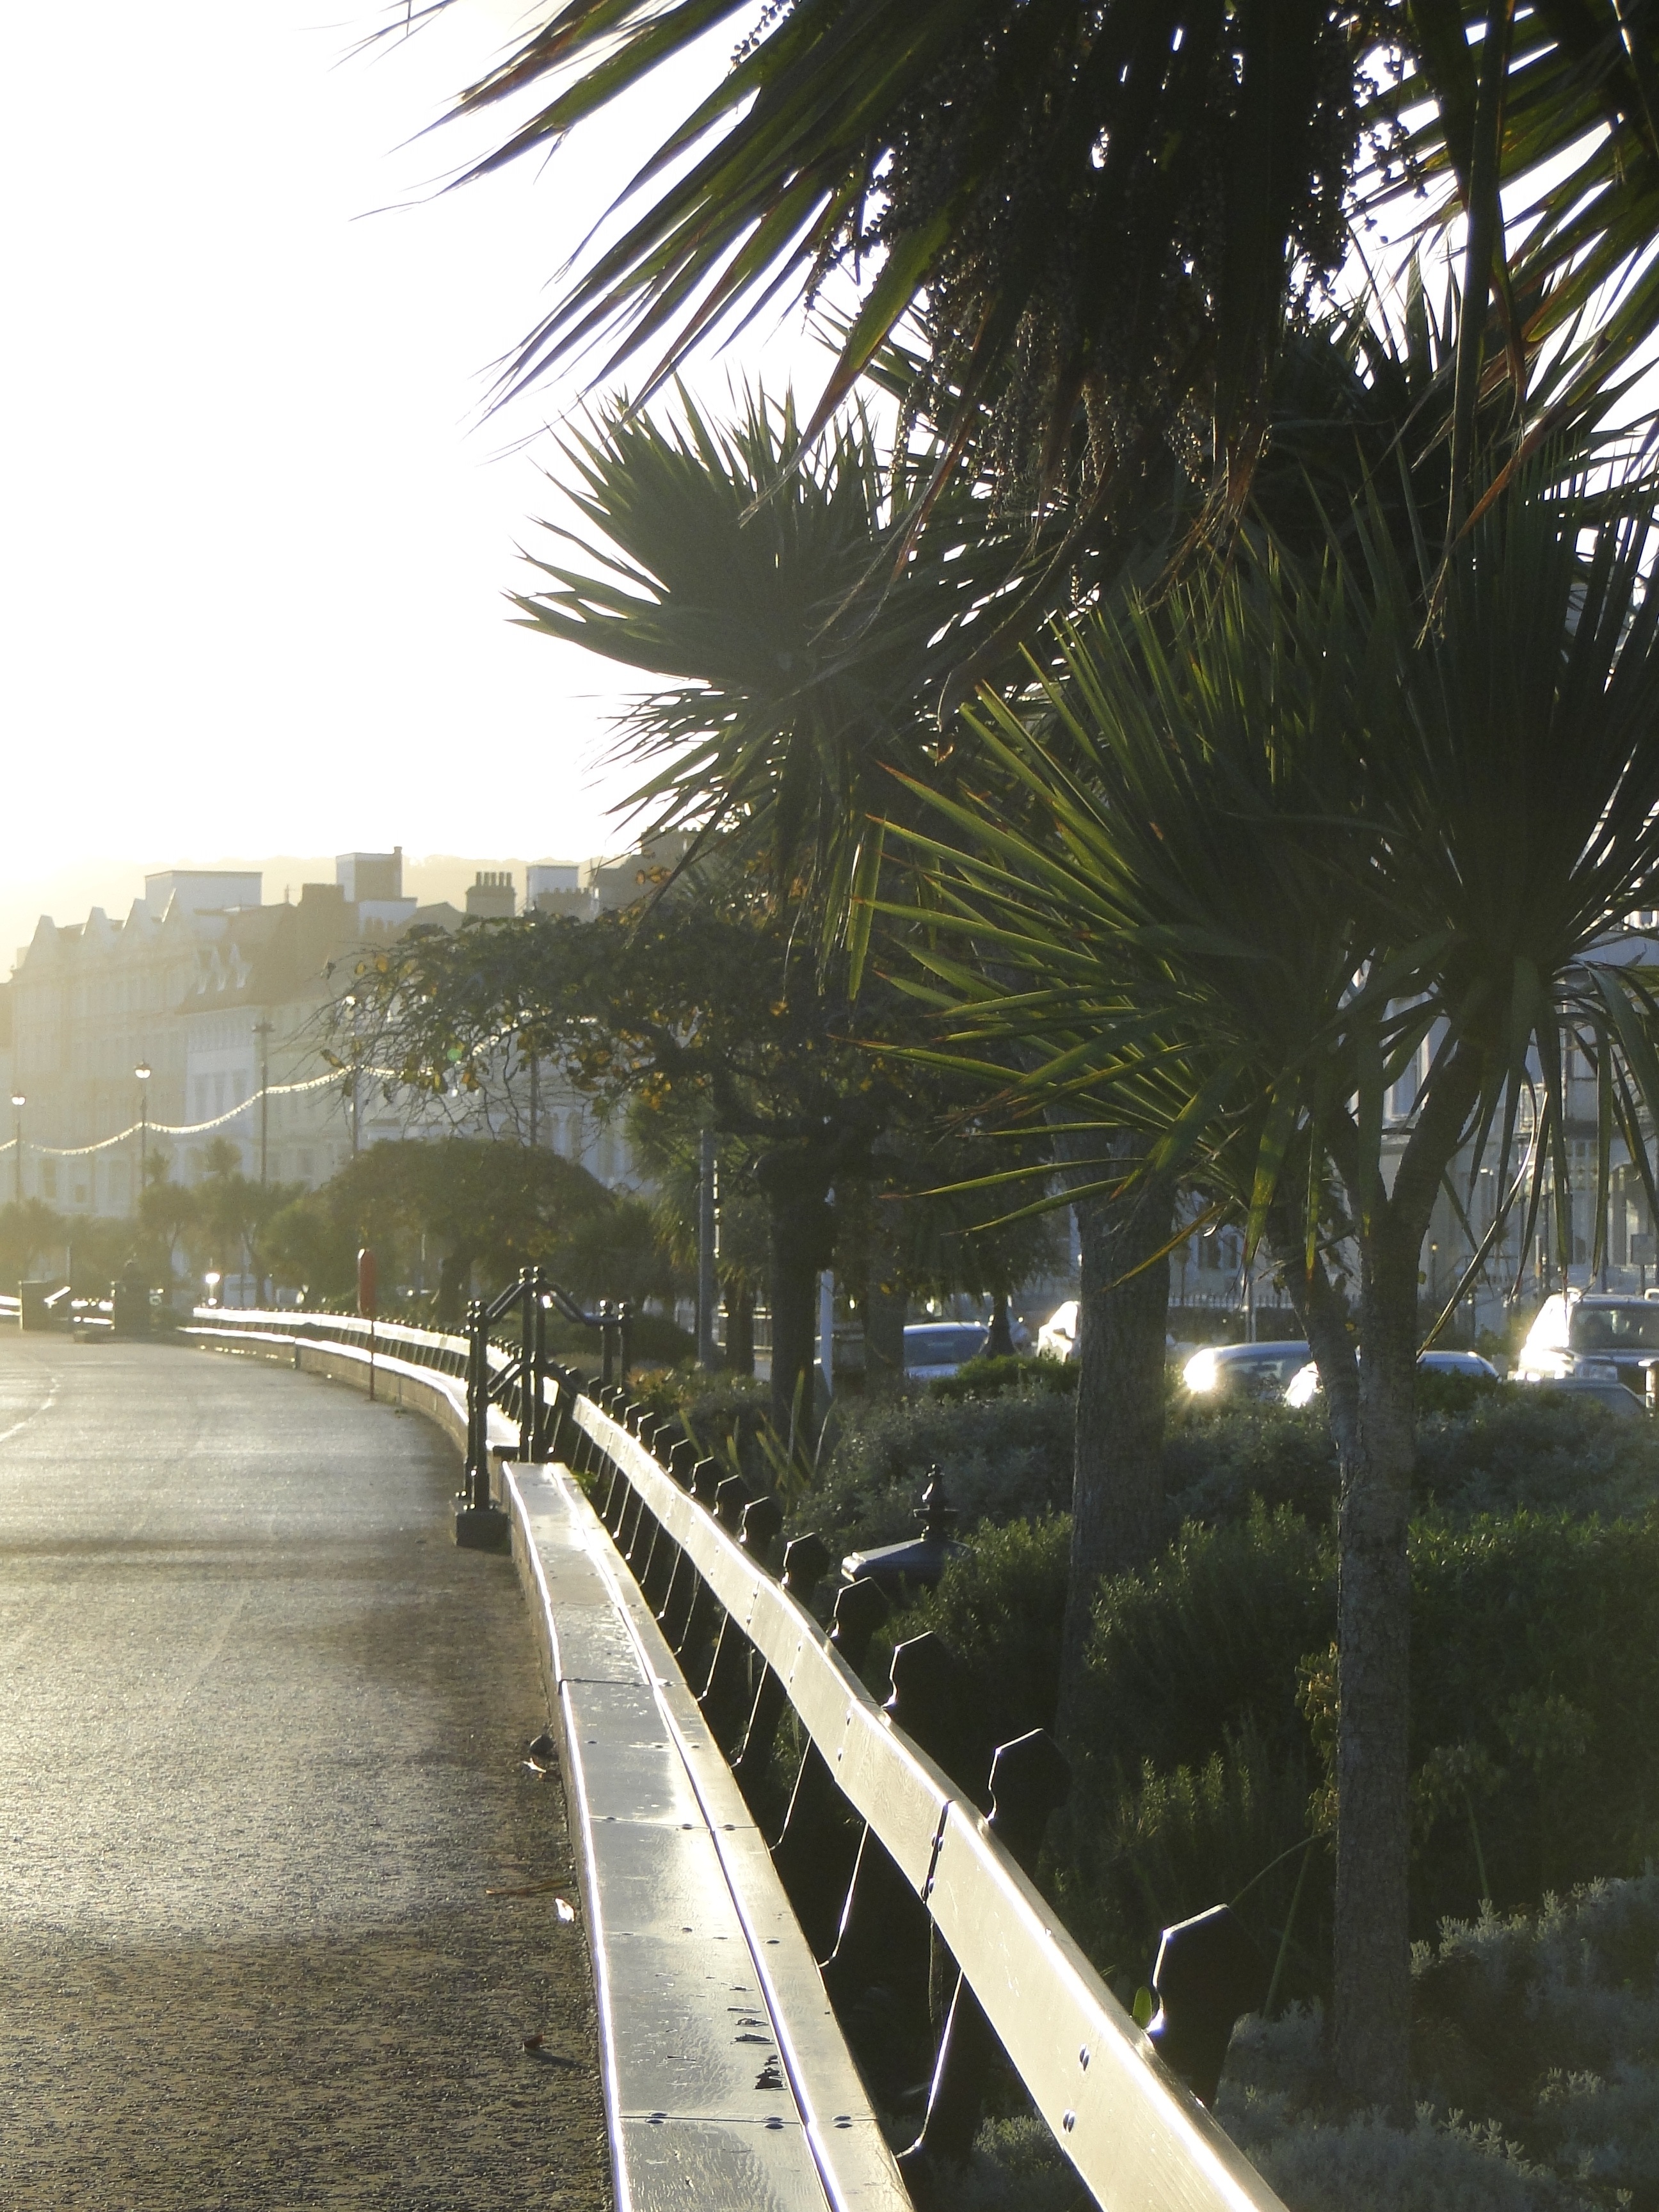
tree, cold, light, plant, morning, dawn, walkway, travel, palm, holiday, rest, park bench, wales, relaxation, promenade, mood, morgenstimmung, back light, morning hour, early in the morning, woody plant, arecales, palm family, city by the sea